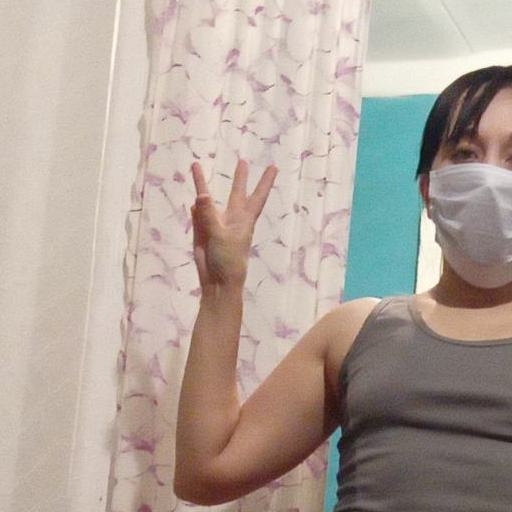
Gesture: three